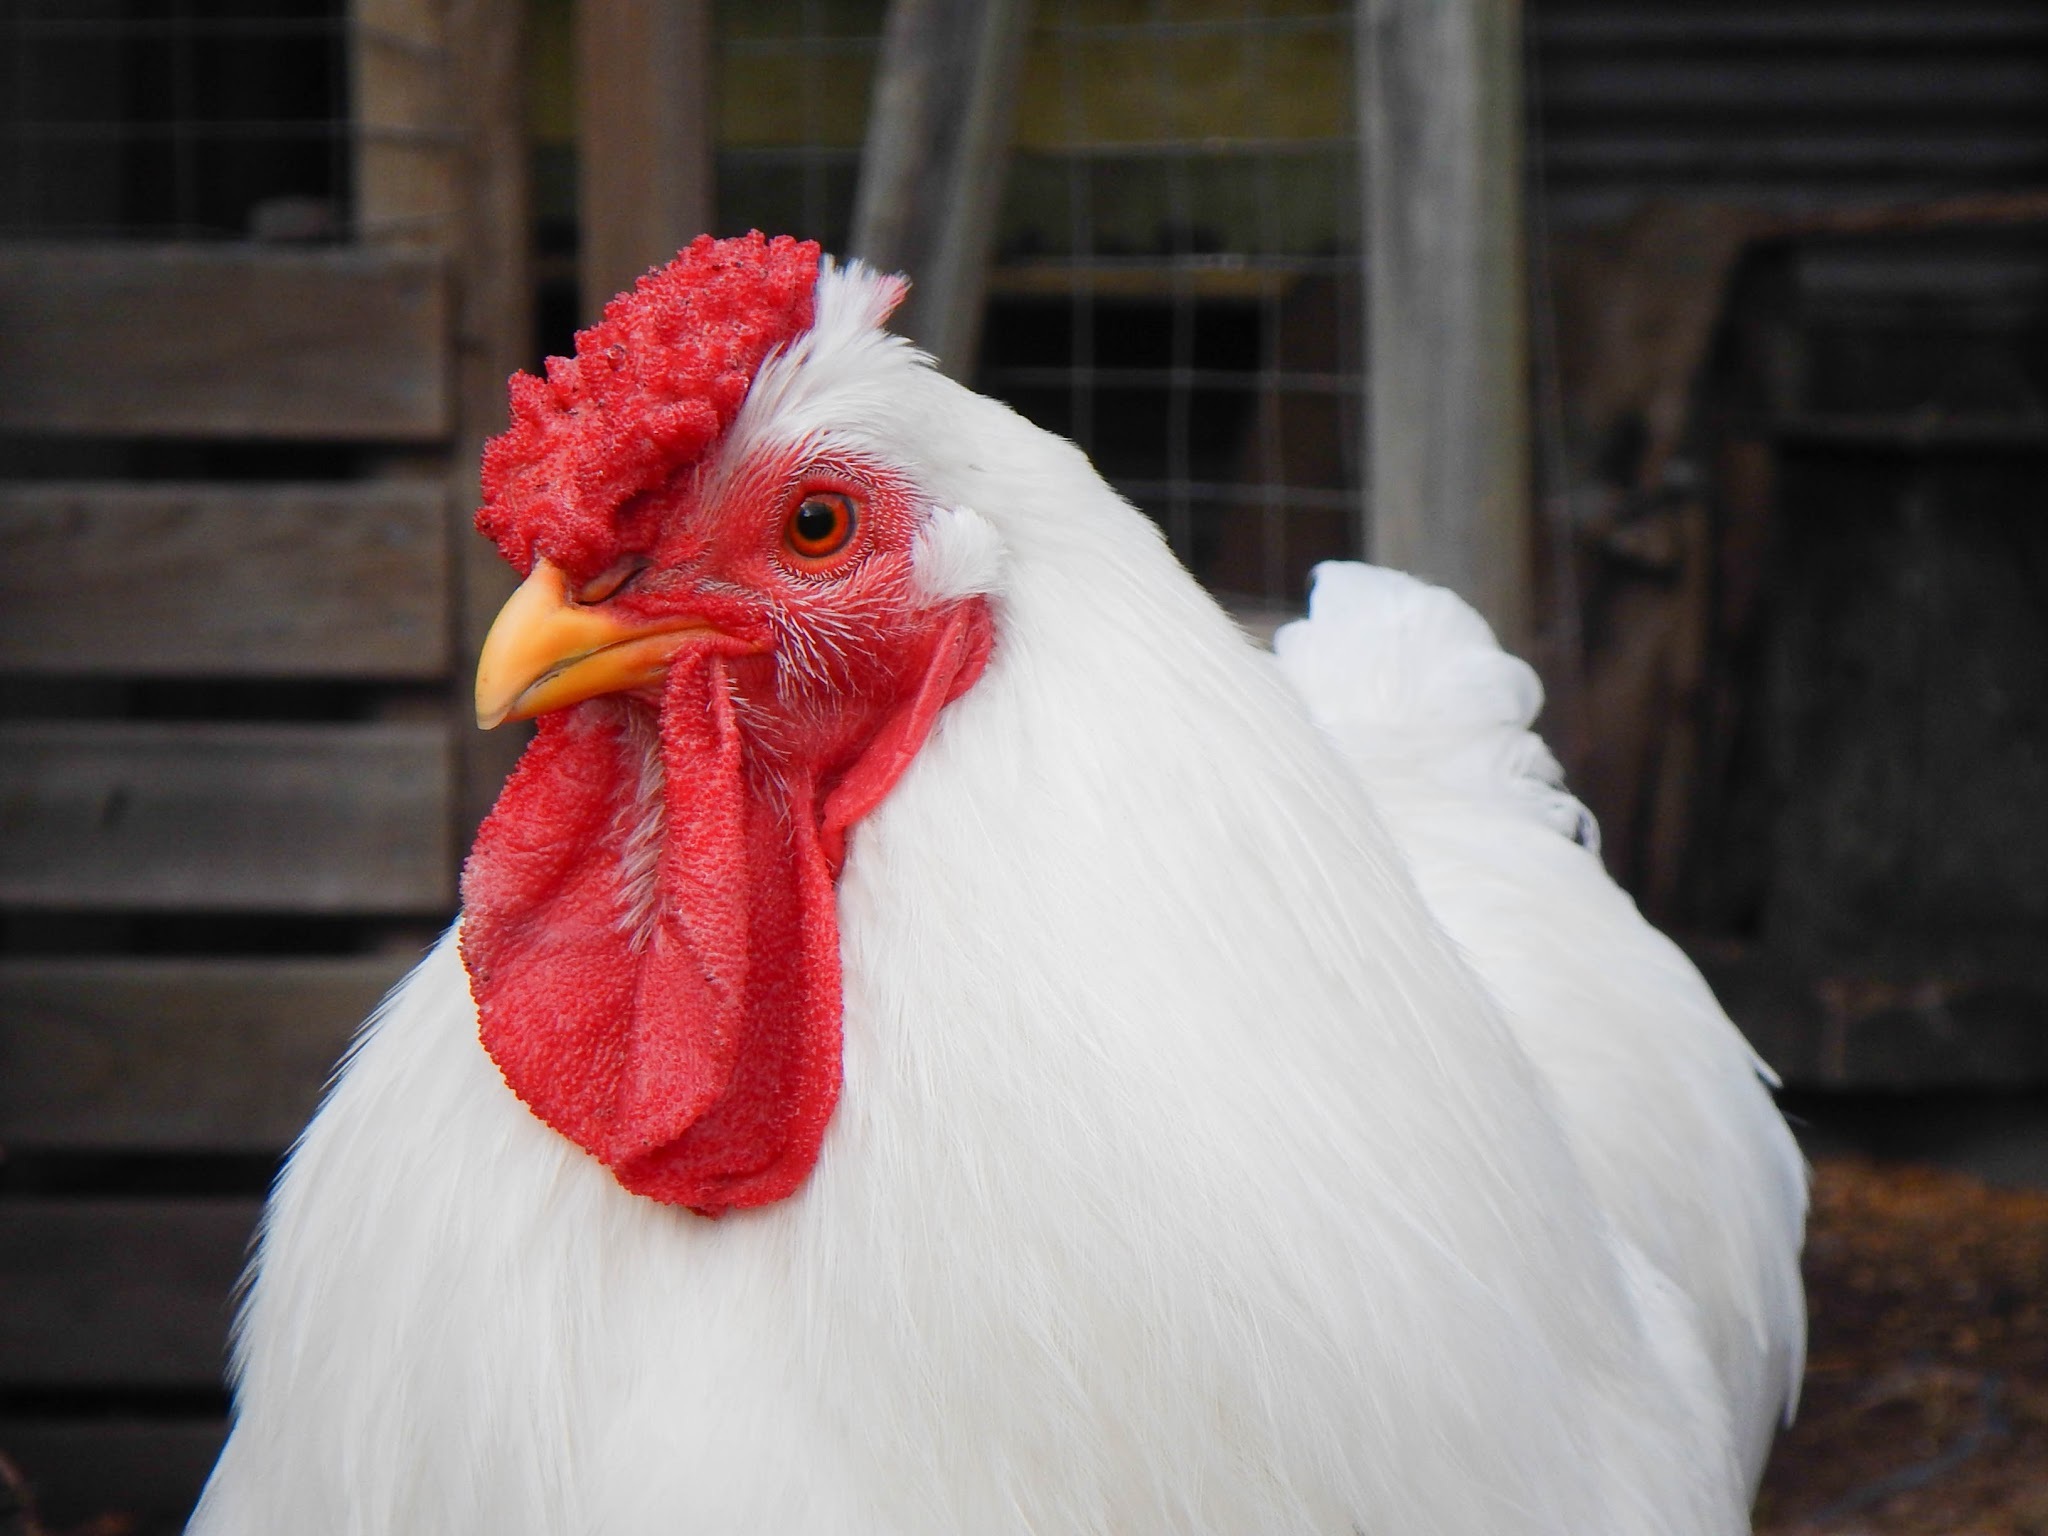
nature, bird, wing, white, red, beak, chicken, rooster, plumage, hen, close up, galliformes, vertebrate, phasianidae, comb